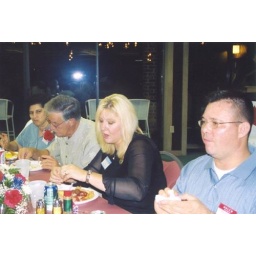
2003-10 blonde in black table